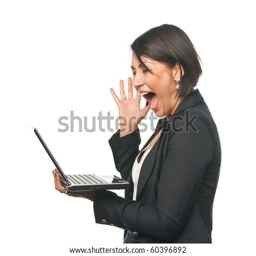
young businesswoman with a laptop